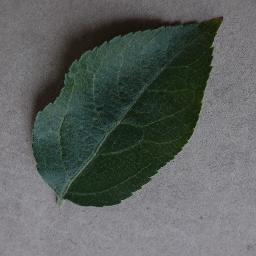
Label: Apple___healthy